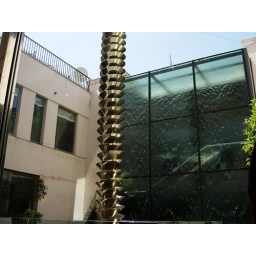
Amazing glass wall with water flowing over it.